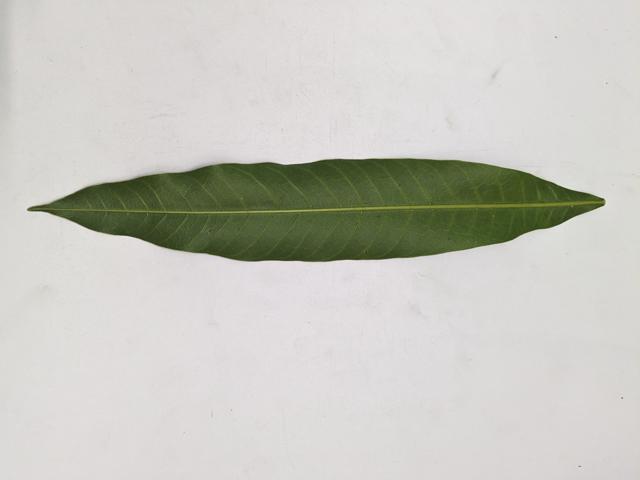
Mango leaf variety: Chaunsa